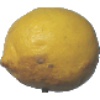
Label: lemon